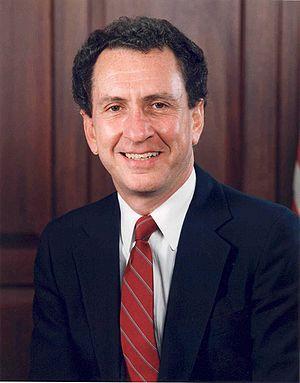
Arlen Specter, né le 12 février 1930 à Wichita et mort le 14 octobre 2012 à Philadelphie, est un homme politique américain, ancien sénateur de Pennsylvanie au Congrès des États-Unis, de 1981 à 2011. Élu sous la bannière républicaine à cinq reprises entre 1980 et 2004, il a changé d'allégeance et est devenu membre du Parti démocrate, le 28 avril 2009. Il a été secrétaire du Comité judiciaire du Sénat de 2005 à 2007.